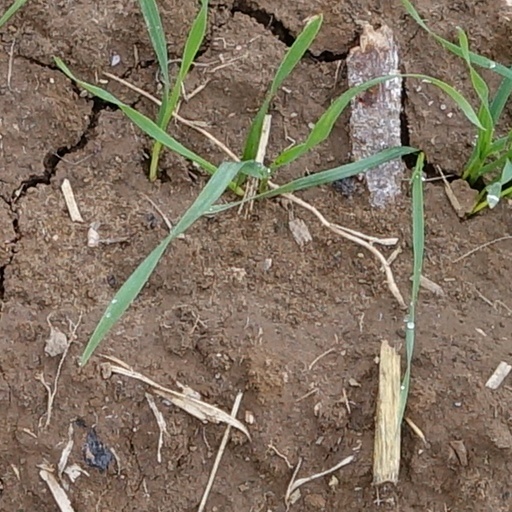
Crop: wheat